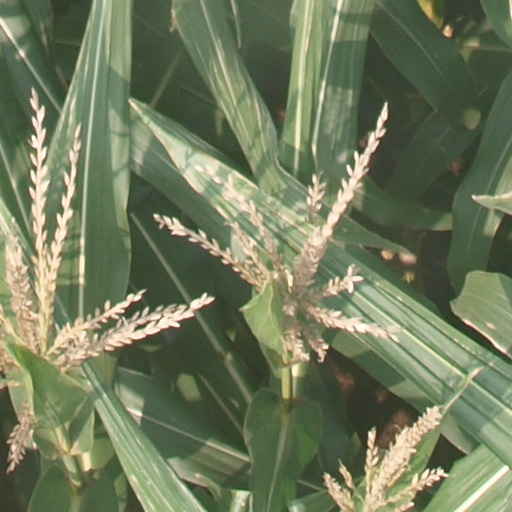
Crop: maize; corn